Lawrence Light Guard Armory

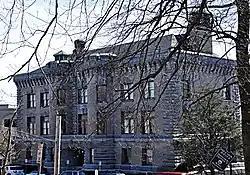

The Lawrence Light Guard Armory is a historic armory building at 92 High Street in Medford, Massachusetts. The three-story granite and brick building was built in 1891 to a design by Shepley, Rutan and Coolidge. The Romanesque Revival building has massive granite quoins on the corners, a granite course between the first and second floors, and granite lintel sections above its windows. The entrance, centered on the north facade, is flanked by round turrets with crenellated tops.